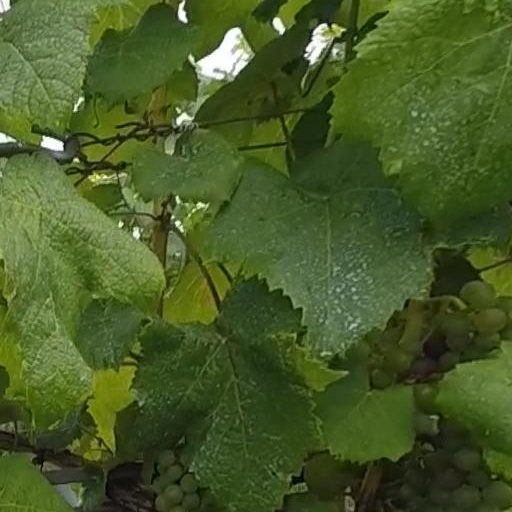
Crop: grape